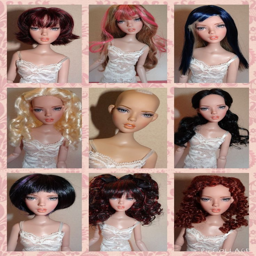
changing mood person in lots of different wigs !